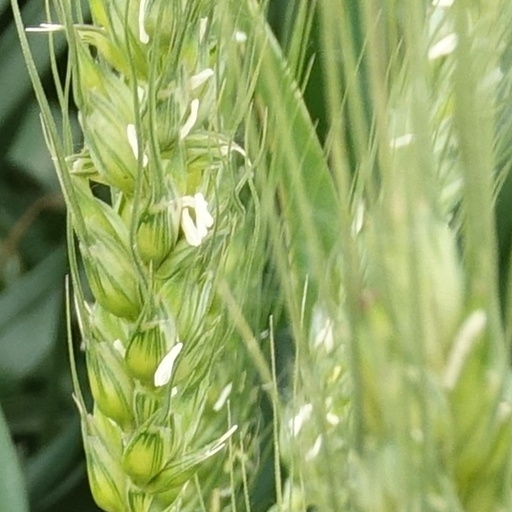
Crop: wheat